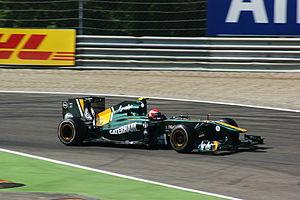
Le Grand Prix automobile d'Italie 2011, disputé le 11 septembre 2011 sur le circuit de Monza, est la 852ᵉ épreuve du championnat du monde de Formule 1 courue depuis 1950 et la treizième manche du championnat 2011.